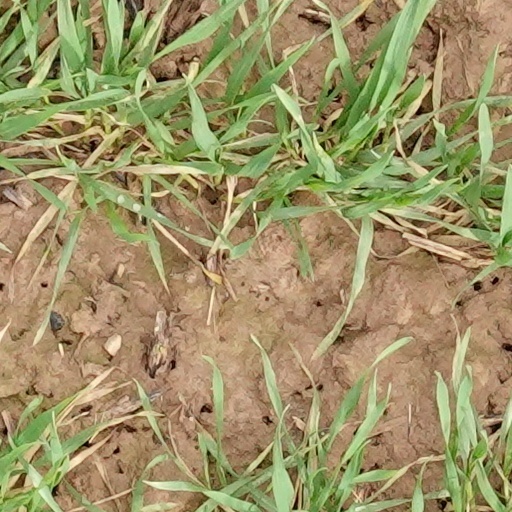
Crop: wheat